Sivaganga district

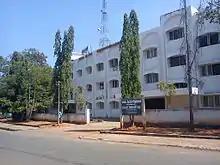
District Collector Office-Sivagangai

Sivaganga district has 9 taluks in 2 revenue divisions.